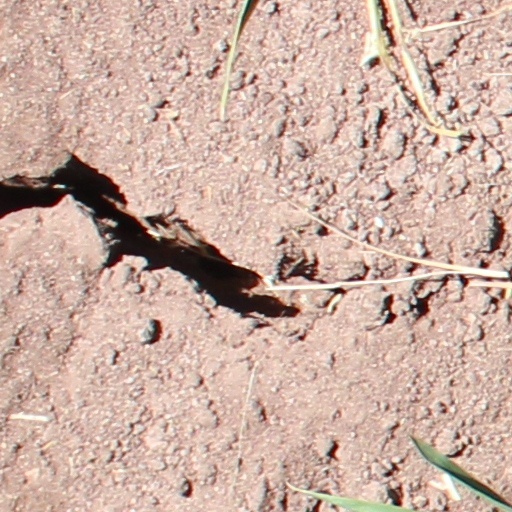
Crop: wheat